El Madrid de los Austrias

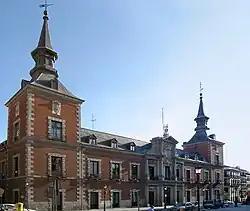
Palacio de Santa Cruz

The Palacio de Santa Cruz, located on the Plaza de Santa Cruz, was built between 1629 and 1643. Characteristic of Habsburg architecture is the red façade with white-framed windows and it resembles the style of the Plaza Mayor. The structure has two prominent corner towers with pointed roofs, and originally accommodated a prison, the "Cárcel de la Corte". Here the condemned would be held before being taken to the adjacent Plaza Mayor for execution. One famous prisoner was the bandit Luis Candelas, a sort of Spanish Robin Hood, who was executed in November 1837.